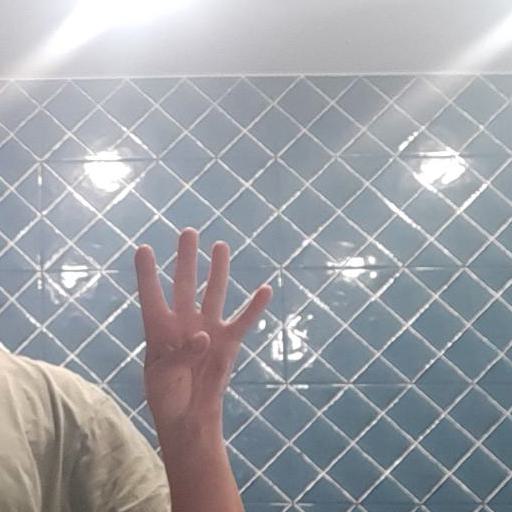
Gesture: four